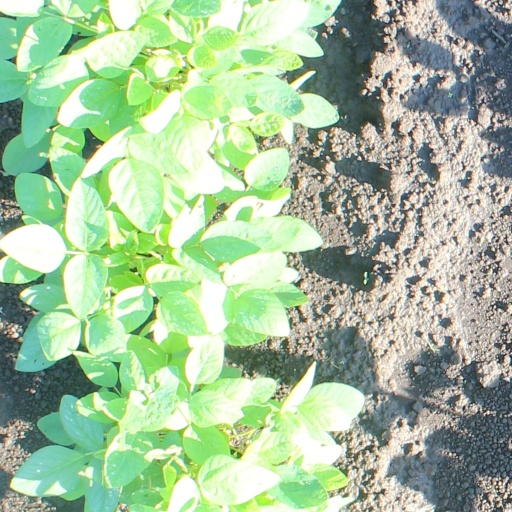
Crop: soybean